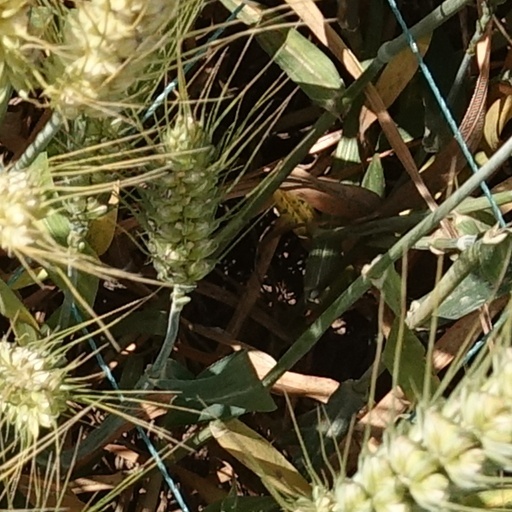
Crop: wheat